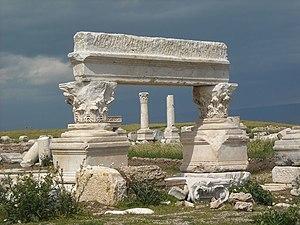
Laodicée du Lycos
La ville antique de Laodicée du Lycos en Carie, en Lydie ou en Phrygie était la capitale de la Phrygie en Asie Mineure. Ses ruines sont encore visibles à proximité entre le village de Goncali et le quartier d'Eskihisar, à 6 km du centre de Denizli en Turquie.